Boora Narsaiah Goud

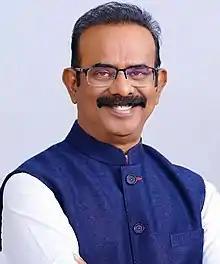

Boora Narsaiah Goud (born 2 March 1959) is an Indian politician in the state of Telangana. Joining in the Bharat Rashtra Samithi political party in 2009 he has won as a Member of Parliament in the 16th Lok Sabha representing Bhongir constituency in 2014 election and lost in 2019.